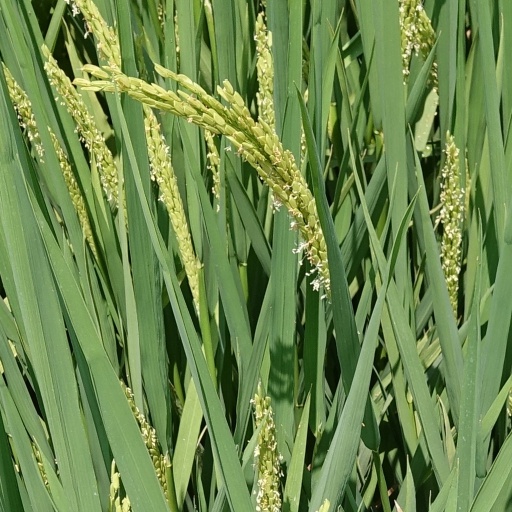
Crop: rice